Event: Nepal Earthquake
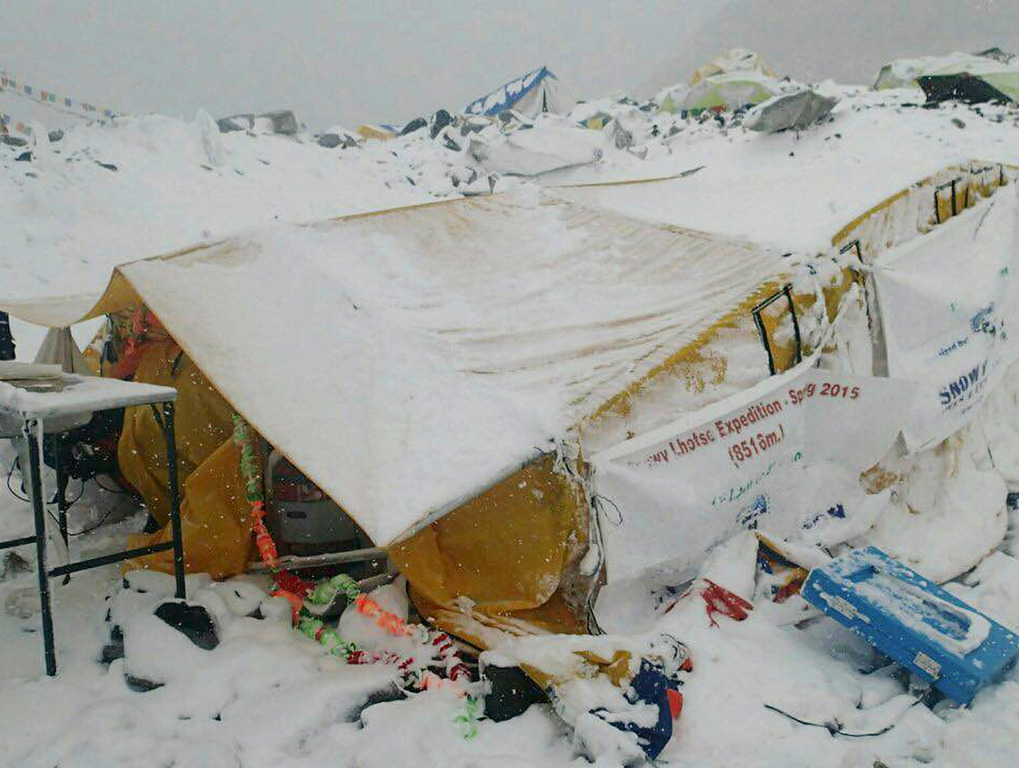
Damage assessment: damage